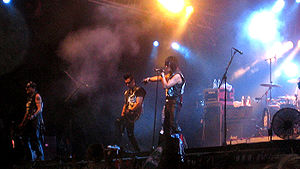
The 69 Eyes
69 Eyes ved Raumanmeren juhannus i Finland, 2006.
The 69 Eyes er et finsk rockband, der spiller, hvad de selv kalder goth'n'roll. Trommeslageren Jussi er bandets maskot, da han bedre kan lide at befinde sig i mediernes søgelys, end de fire andre. Derudover består bandet af forsangeren Jyrki, Timo Timo, Bazie og Archzie De kalder sig også for Helsinki Vampires, hvor de har udgivet en dvd af samme navn. Bandet blev dannet i 1990, og fik udgivet deres første CD i 1992.